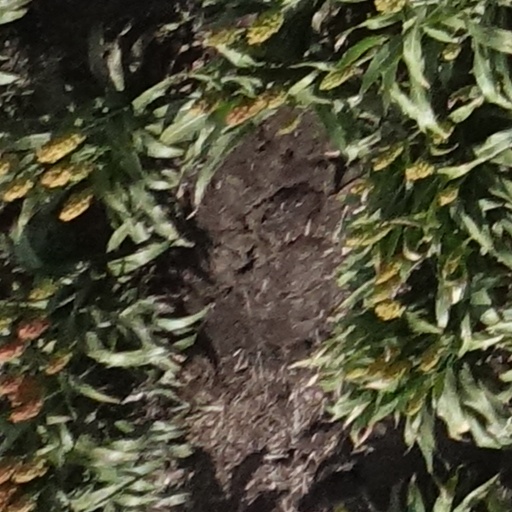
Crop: sorghum